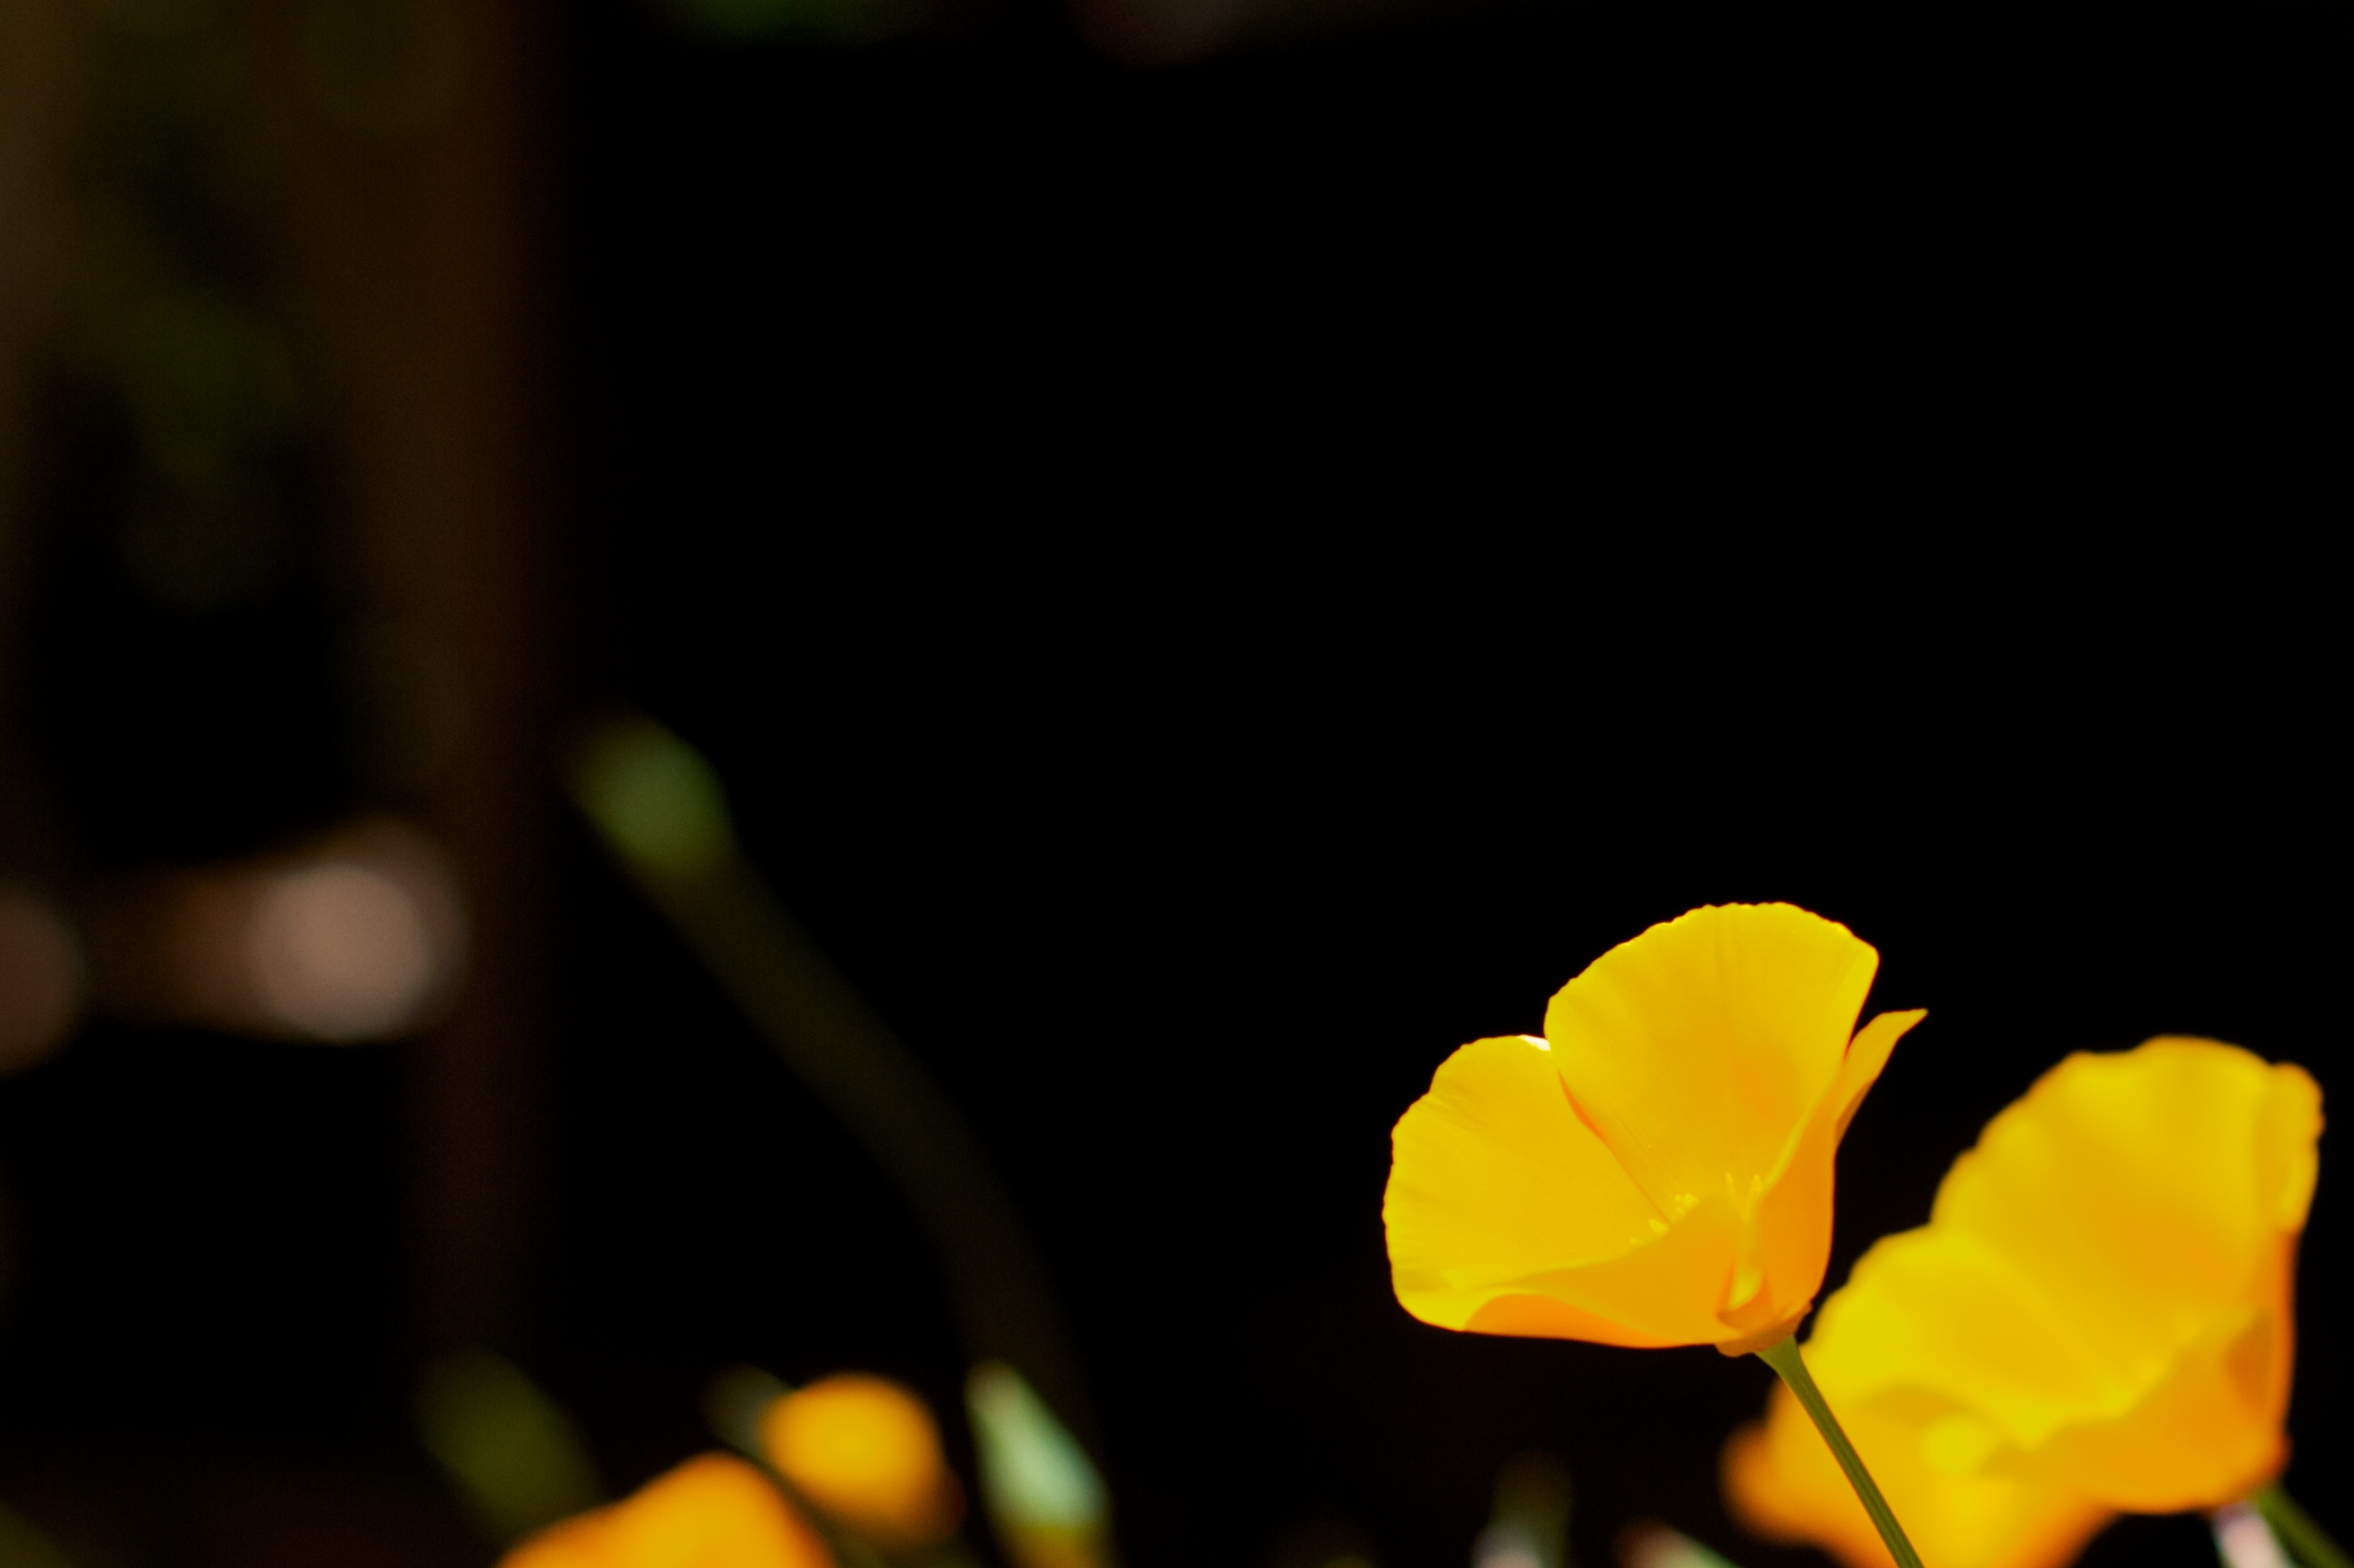
light, plant, photography, sunlight, leaf, flower, petal, green, yellow, flora, close up, macro photography, flowering plant, plant stem